Antiochus XIII Asiaticus

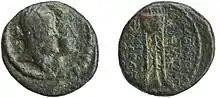
Coin of Cleopatra Selene (front) and Antiochus XIII

Antiochus took the throne after the death of his father, king Antiochus X Eusebes, sometime between 92 and 88 BC. The new king was underage, and his mother, the Ptolemaic princess Cleopatra Selene of Syria, acted as his regent. Some time after Tigranes had conquered Syria (83 or 74 BC), Antiochus and his brother traveled to Rome to have recognized as kings of Egypt, but to no avail. However, between 75 BC and 73 BC, they were recognized as "Kings of Syria", and "maintained a royal state". Selene was eventually captured and killed by Tigranes. However, after the latter's defeat by Lucius Licinius Lucullus at the Battle of Tigranocerta, the residents of Antioch hailed Antiochus XIII as king, and Lucullus approved his appointment as client ruler of Syria (69 BC).